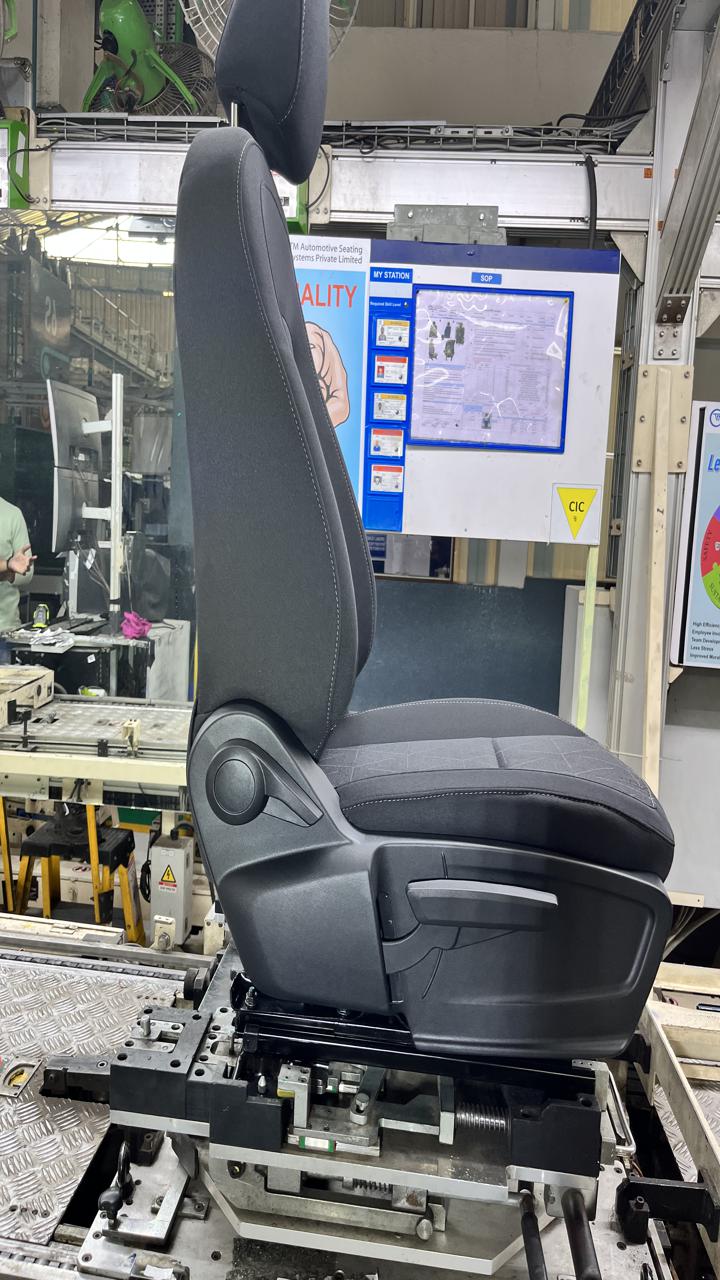
Label: Knob